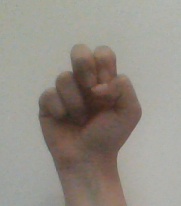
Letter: gaaf